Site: brandenburg
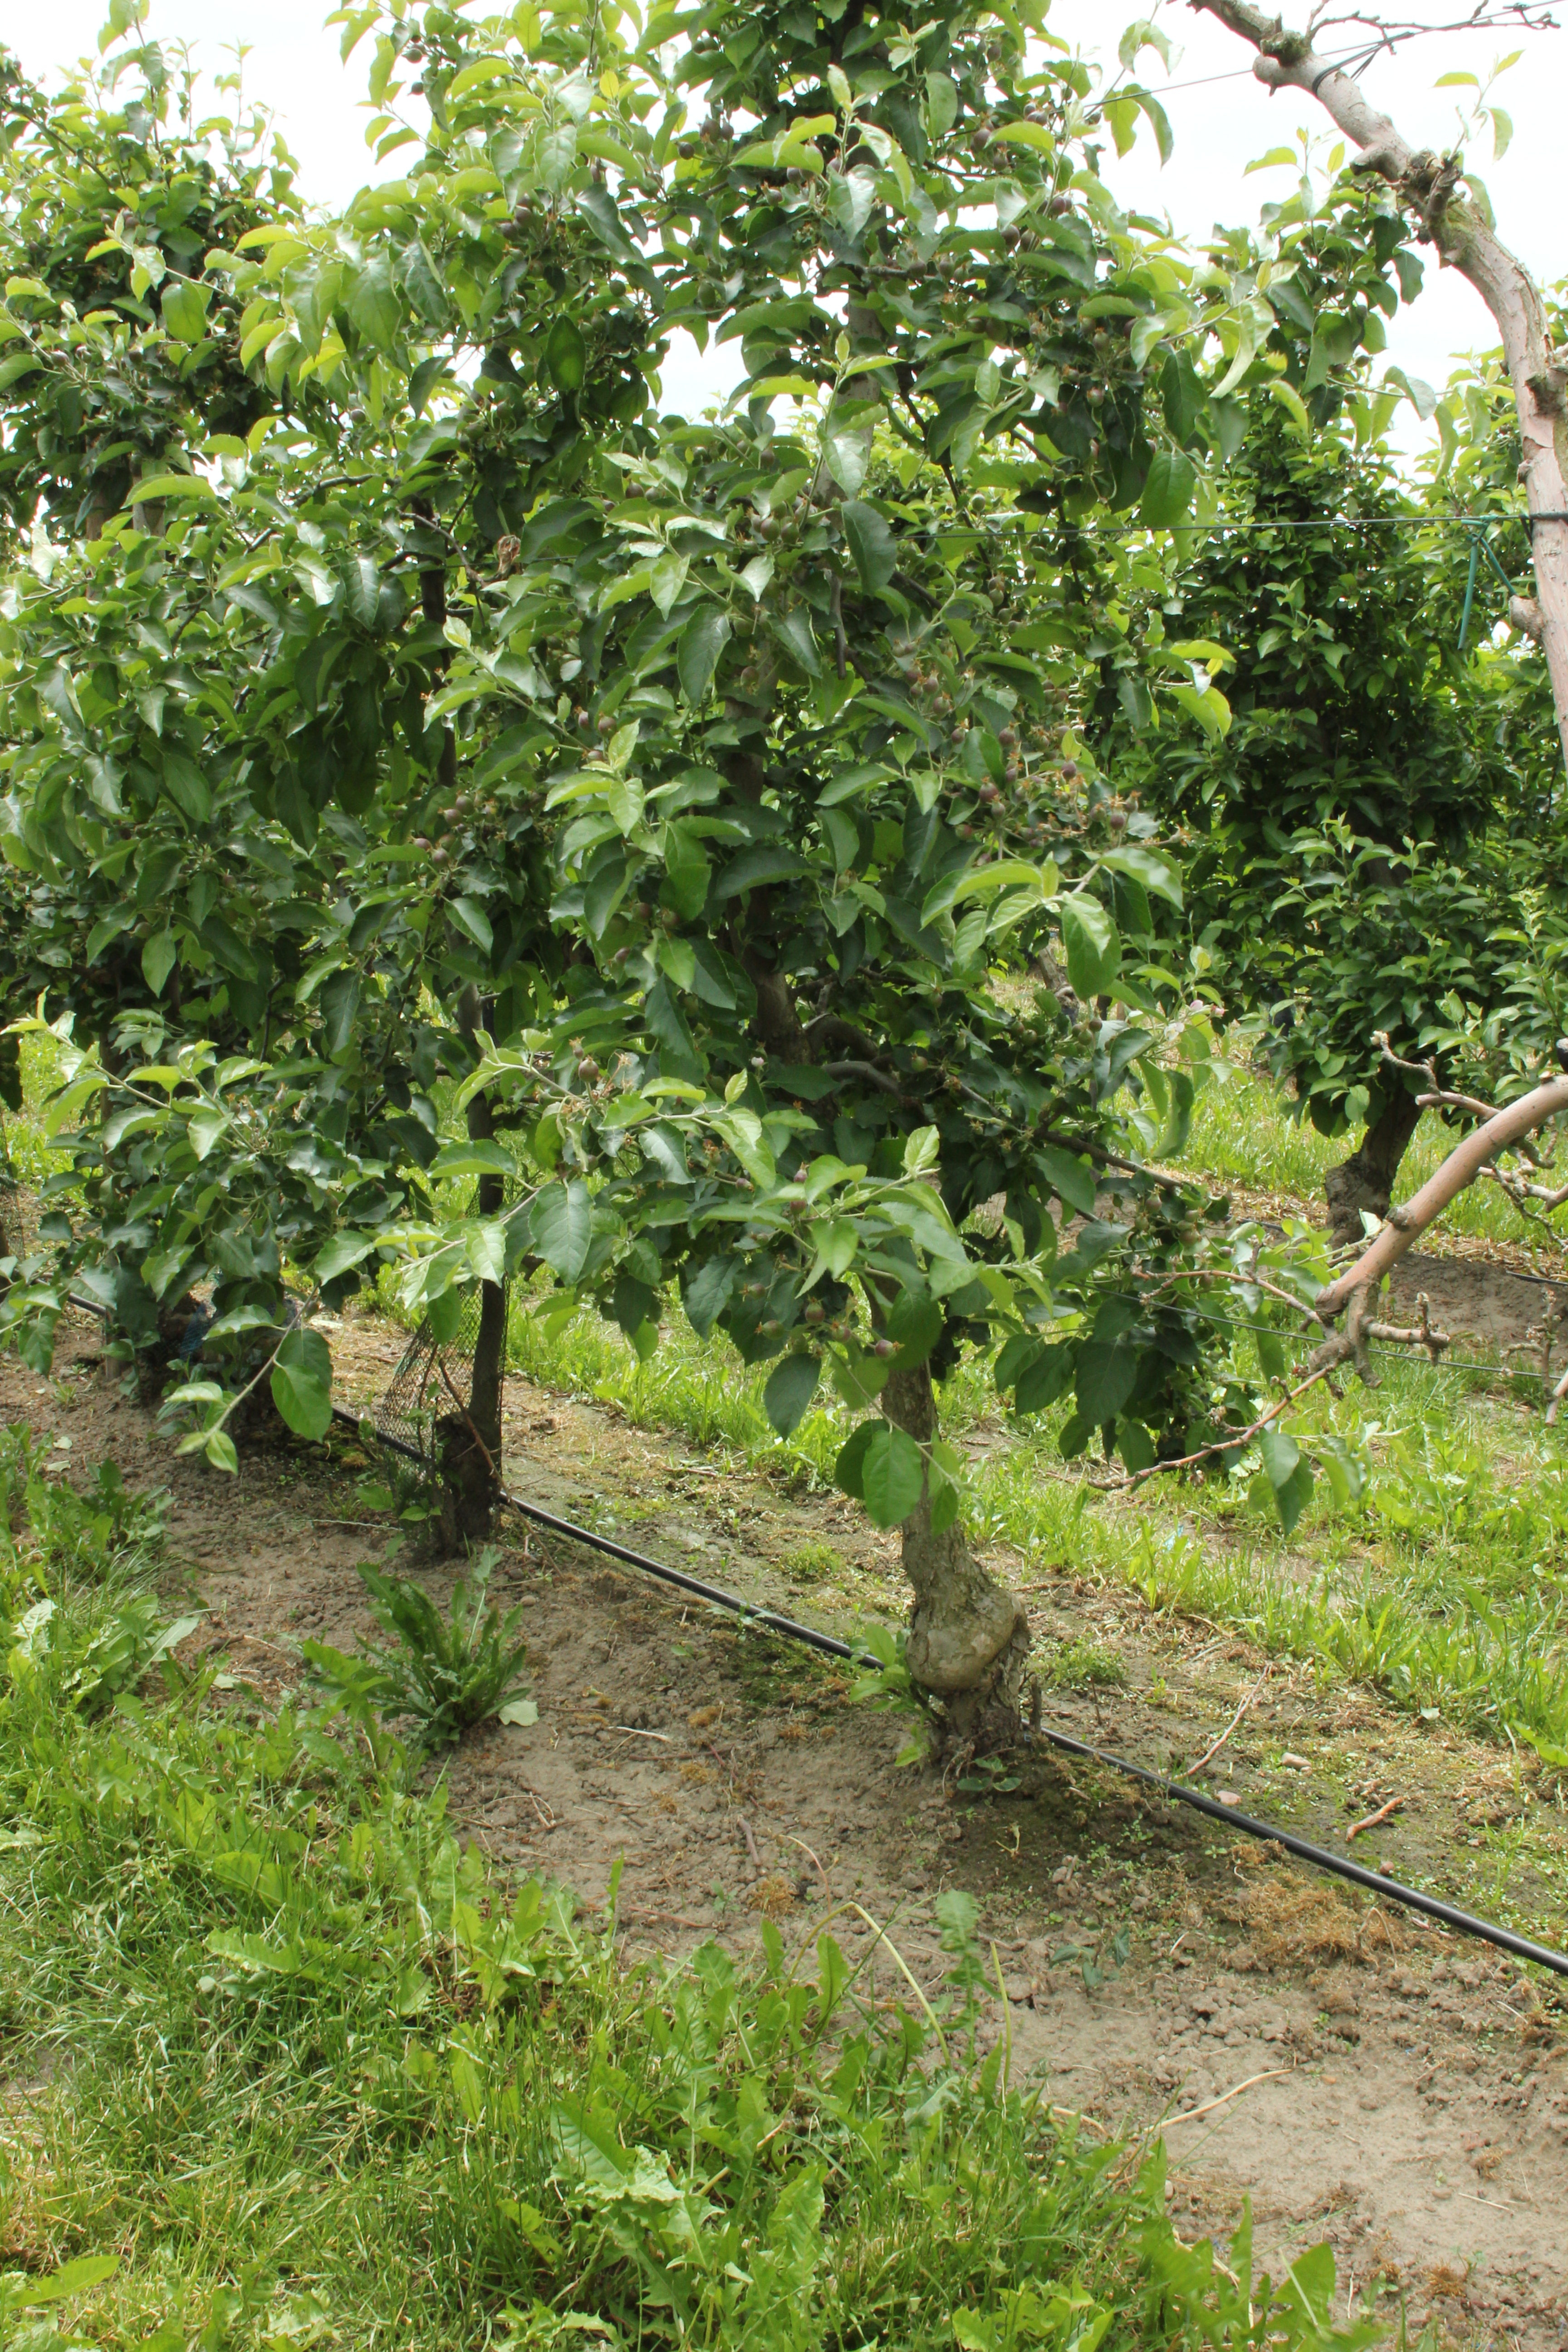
Growth stage (BBCH 72): Development of fruit